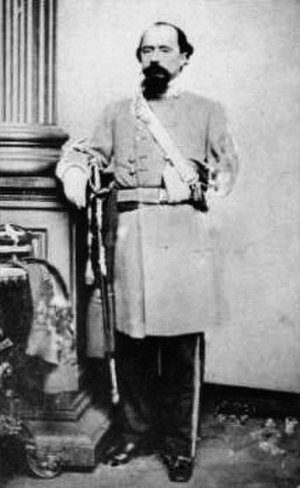
William W. Loring
William W. Loring
William Wing Loring var en amerikansk officer fra North Carolina som gjorde tjeneste i hærene i Amerikas Forenede Stater, Amerikas Konfødererede Stater og Egypten.